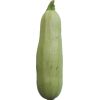
Label: zucchini